899th Assault Aviation Regiment

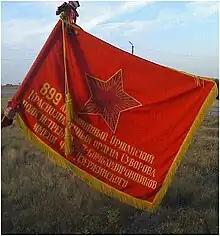
Regimental battle flag of the 899th Guards Orshansky Twice Red Banner Order of Suvorov Assault Aviation Regiment named for F.E. Dzerzhinsky

The 899th "Orsha Red Banner Order of Suvorov Regiment named after F.E. Dzerzhinsky" Assault Aviation Regiment was a regiment of the Russian Air Force, active from 1949 - 2009. In its last years it was a attack aircraft unit located at Buturlinovka in Voronezh Oblast flying the Sukhoi Su-25 "Frogfoot."